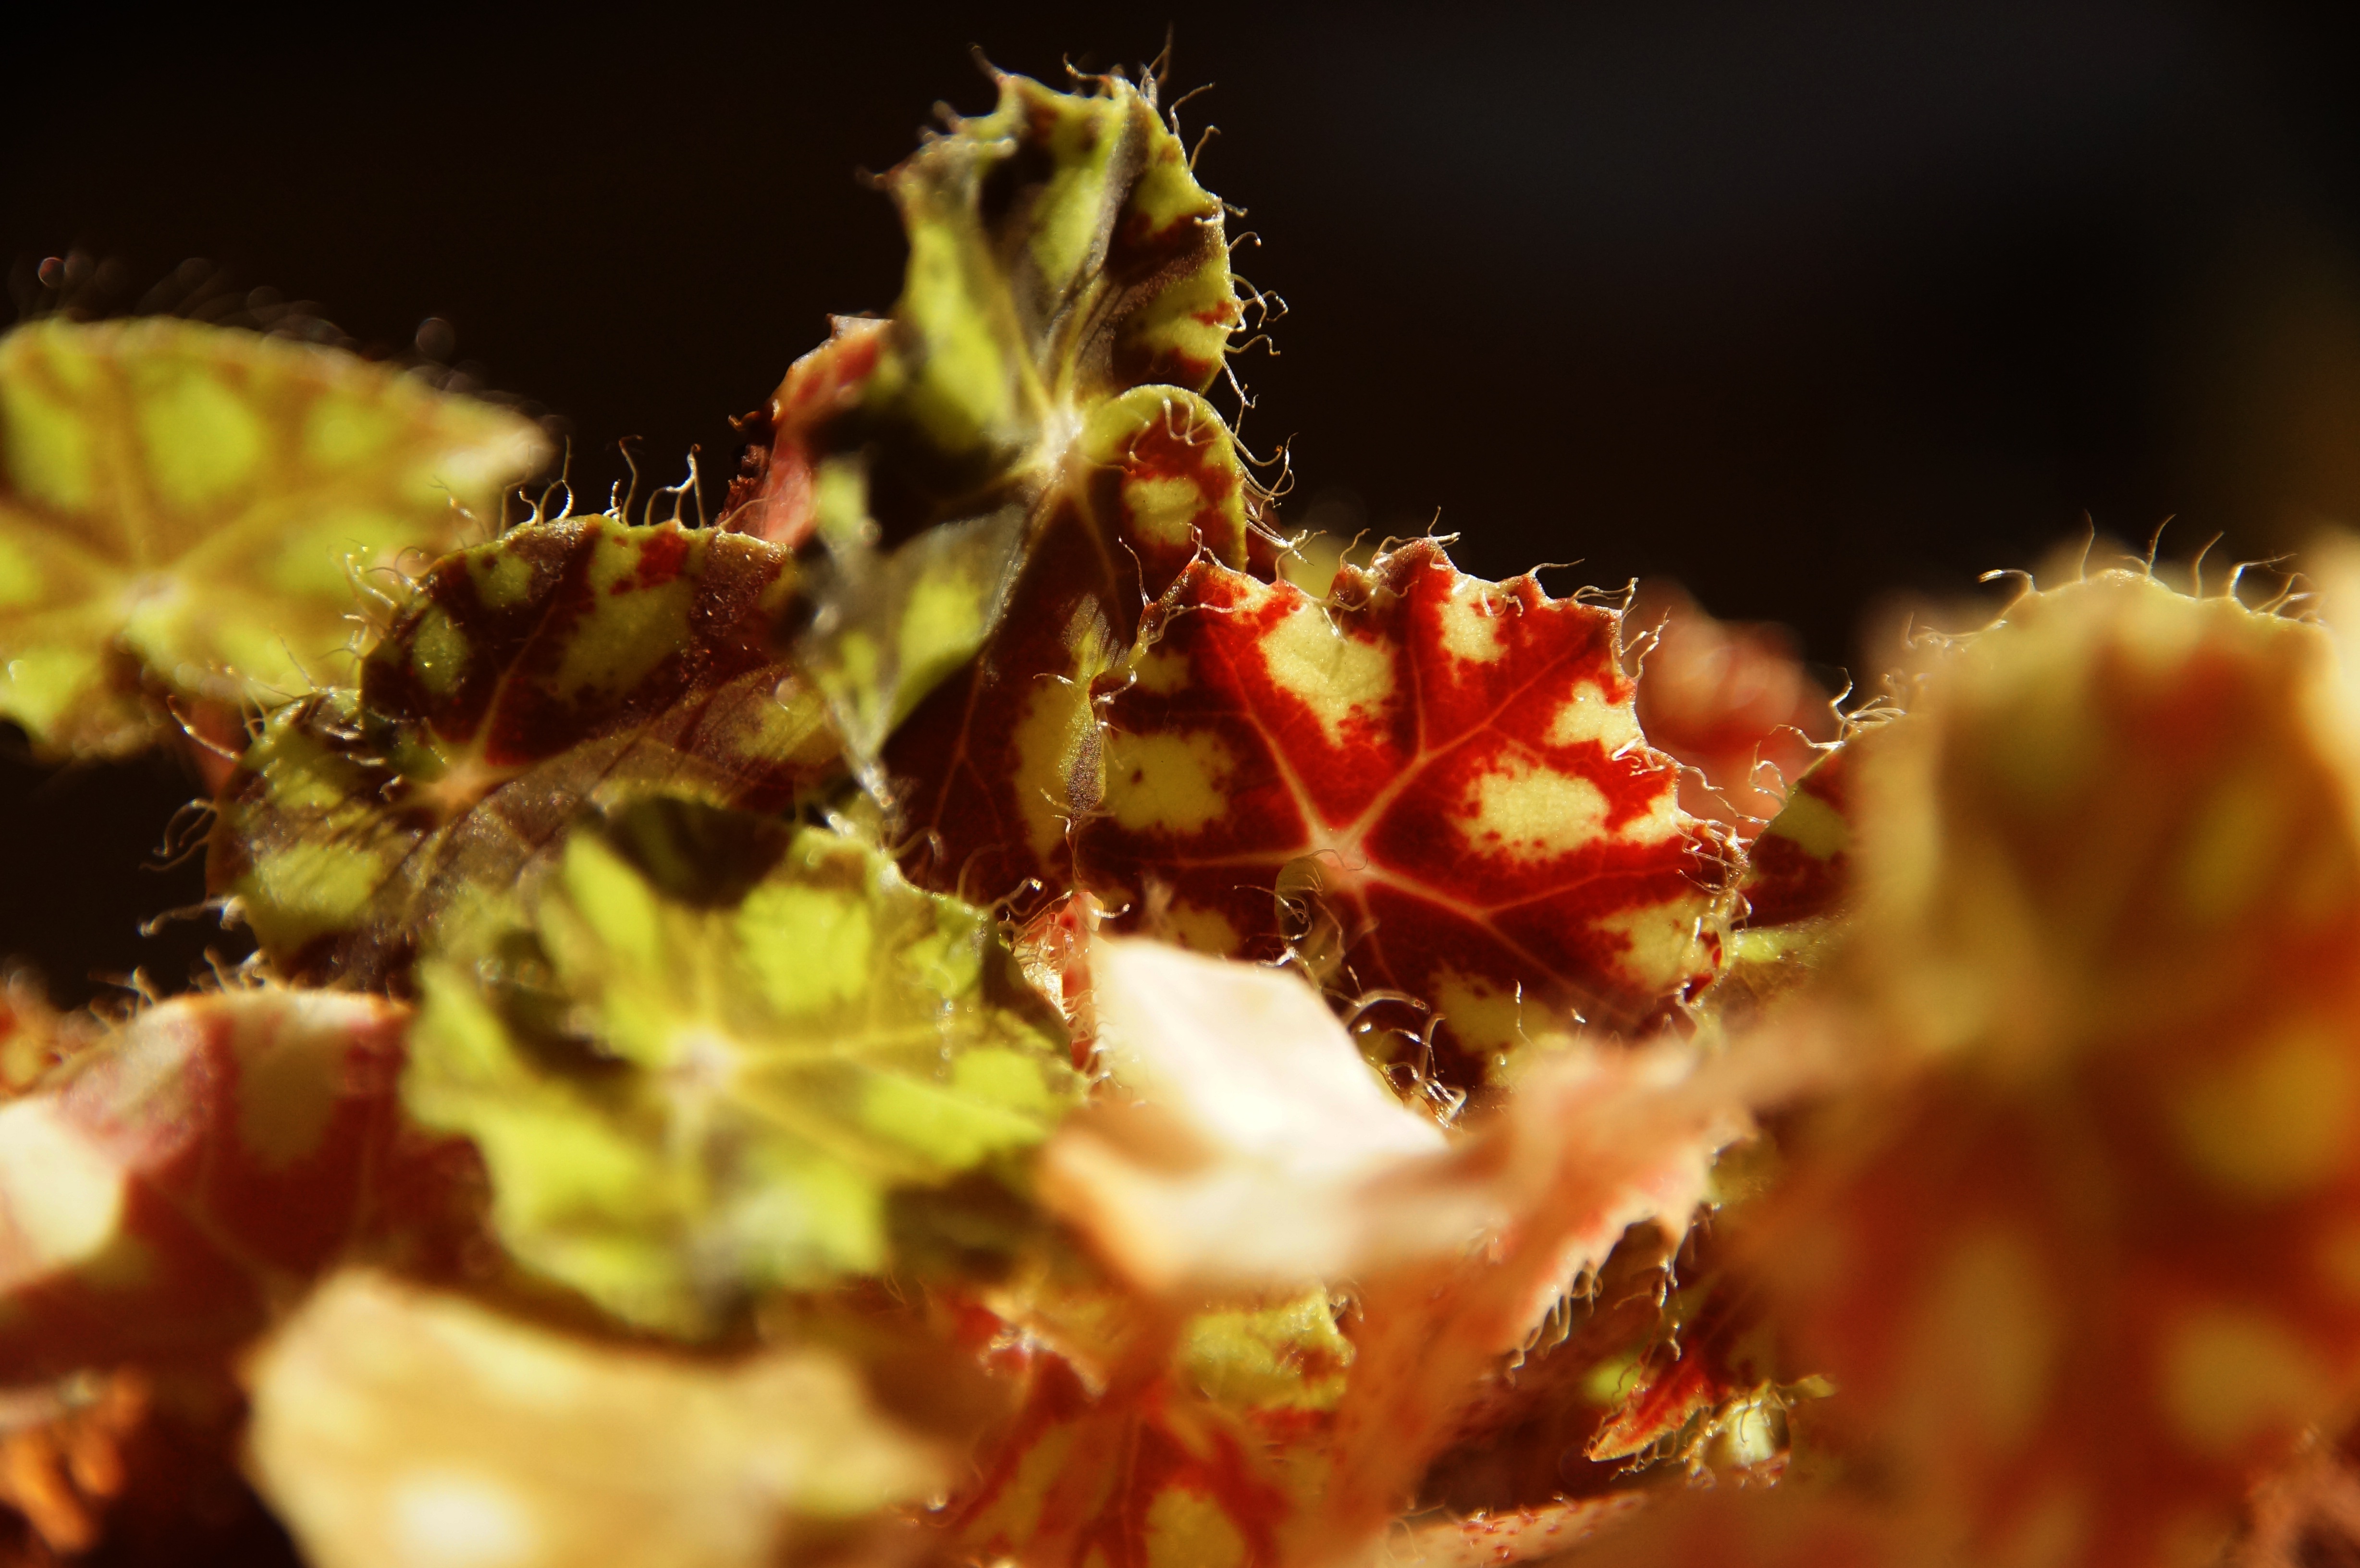
nature, plant, photography, leaf, flower, petal, home, green, red, produce, tropical, macro, autumn, apartment, flora, season, wildflower, close up, bud, macro photography, flowering plant, window plant, round sheets, land plant, thorns spines and prickles